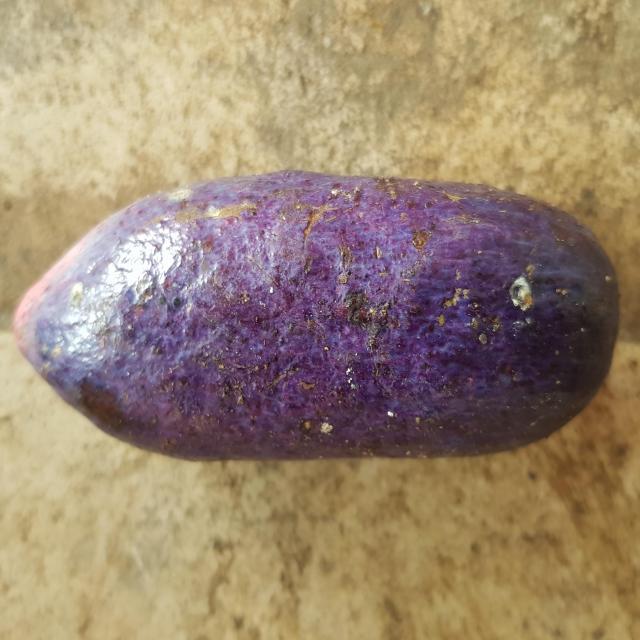
Plum grade: unaffected